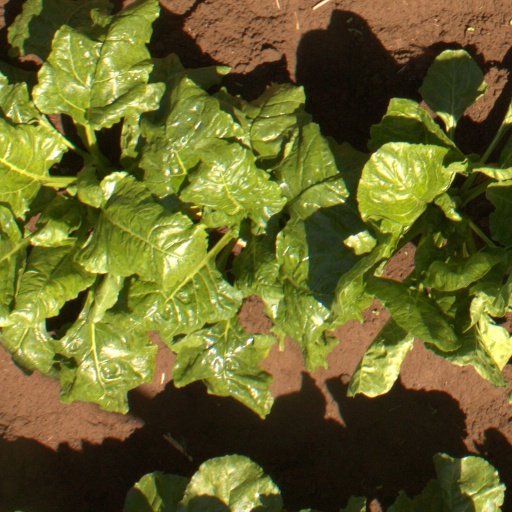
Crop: sugar beet